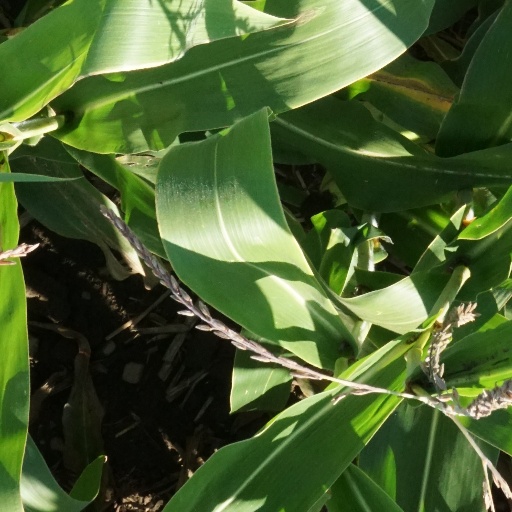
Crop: maize; corn